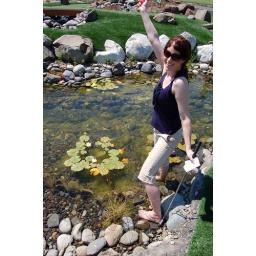
cat in water